Salman Sabah Al-Salem Al-Homoud Al-Sabah

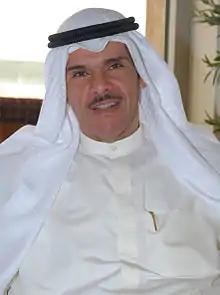
Minister of Information and Minister of State for Youth Affairs in Kuwait

Salman Sabah Al-Salem Al-Homoud Al-Sabah (born 17 September 1960) is the Minister of Information and Minister of State for Youth Affairs in Kuwait.